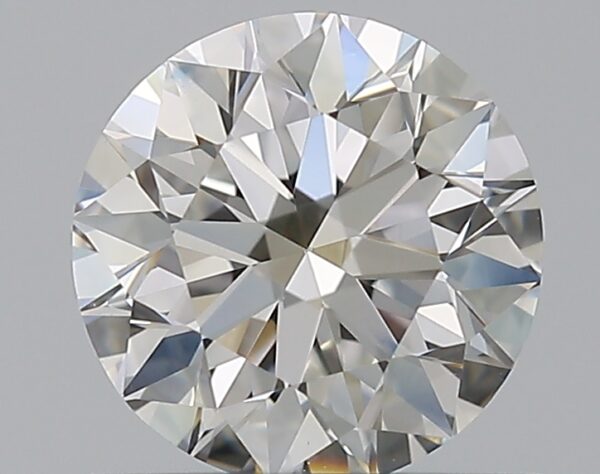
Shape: round
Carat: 0.7
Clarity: VVS2
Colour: I
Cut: EX
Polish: EX
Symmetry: EX
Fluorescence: M
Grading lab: GIA
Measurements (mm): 5.65 x 5.68 x 3.54